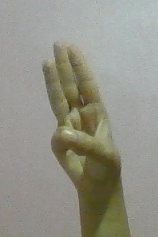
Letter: thaa